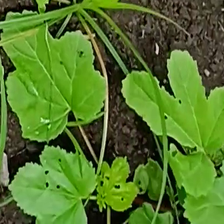
Weed species: Little_Mallow(Malva parviflora)